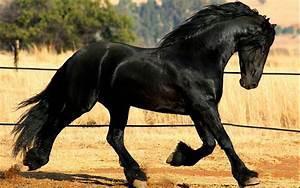
horse